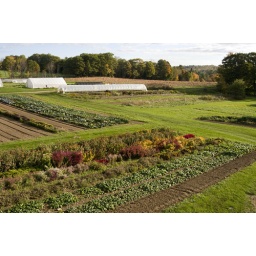
The flower trial field is in the foreground. It's getting close to the end.